Bernhard Folkestad

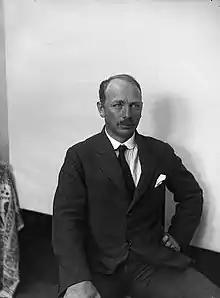
Bernhard Folkestad in 1920.

Bernhard Folkestad (13 June 1879 – 9 March 1933) was a Norwegian naturalist painter and essayist.